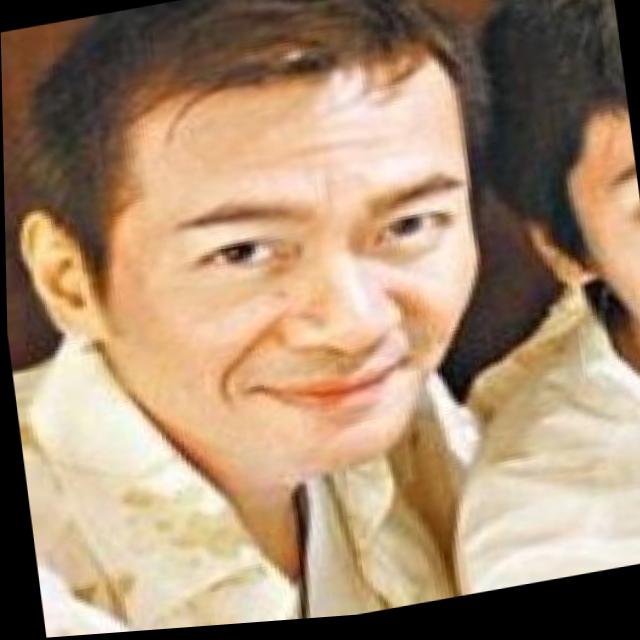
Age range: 45-64